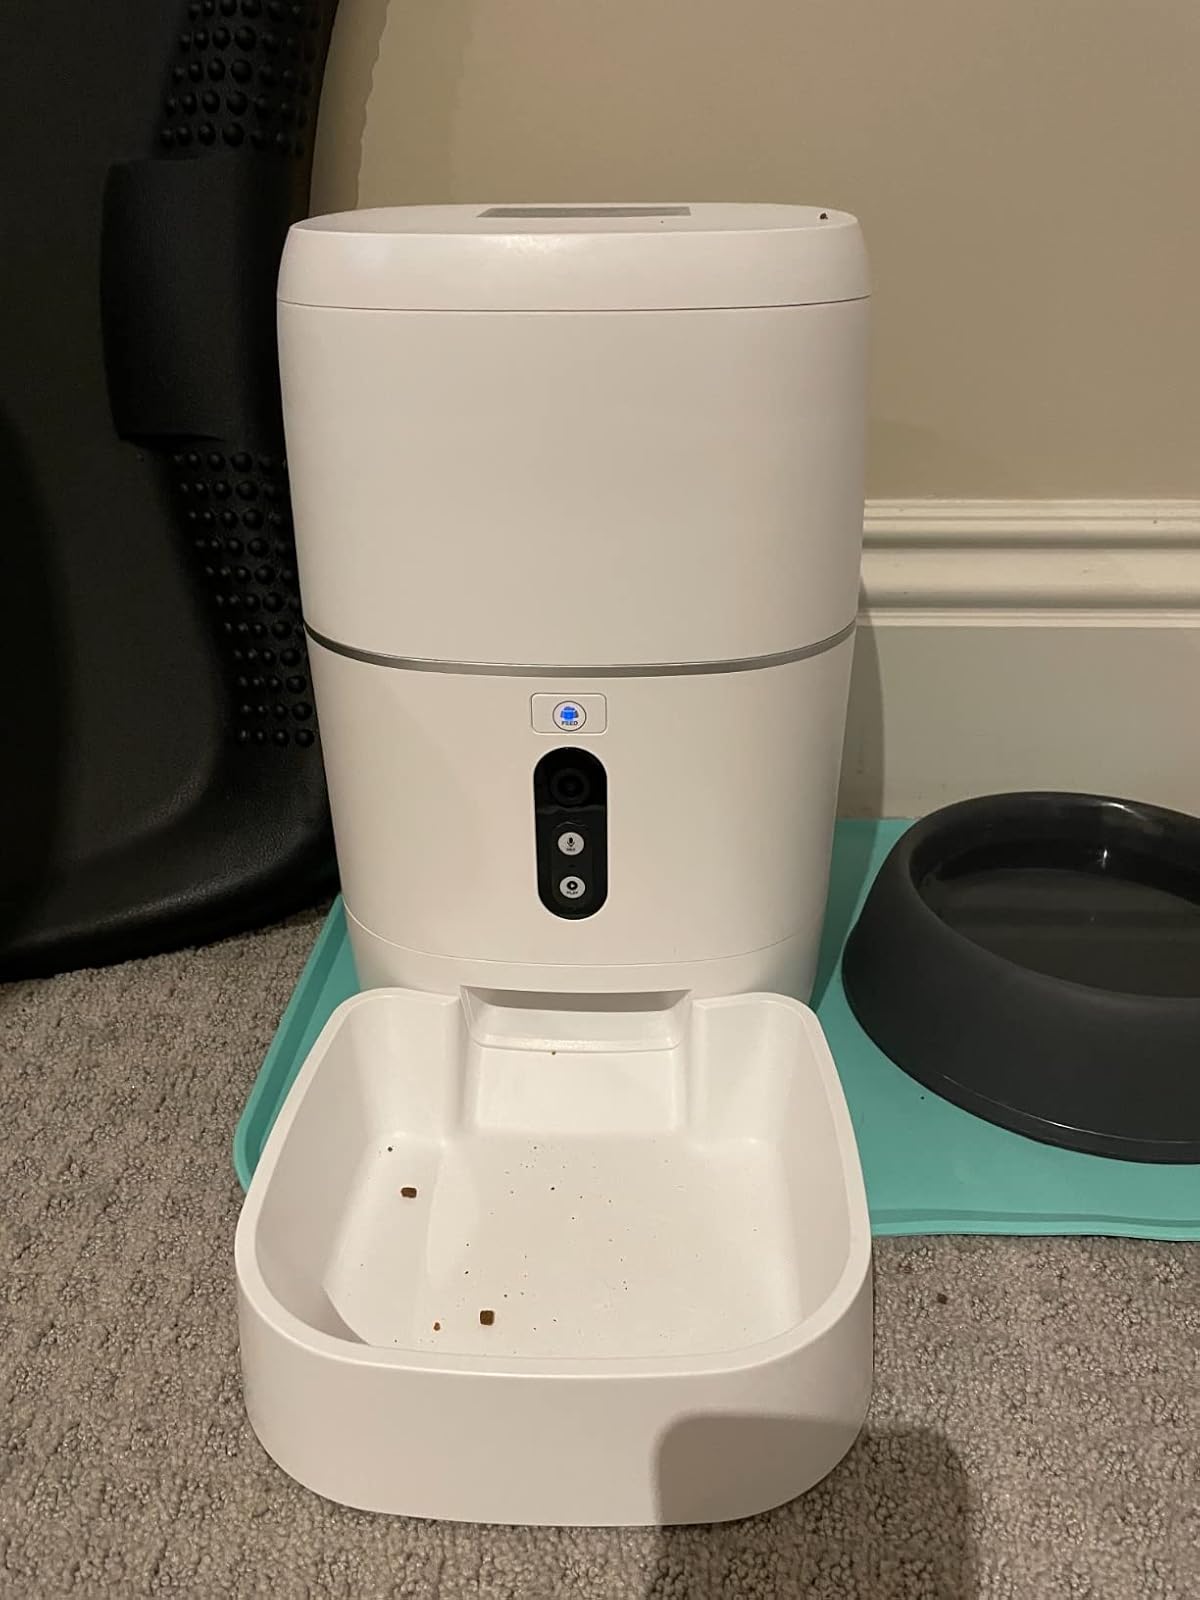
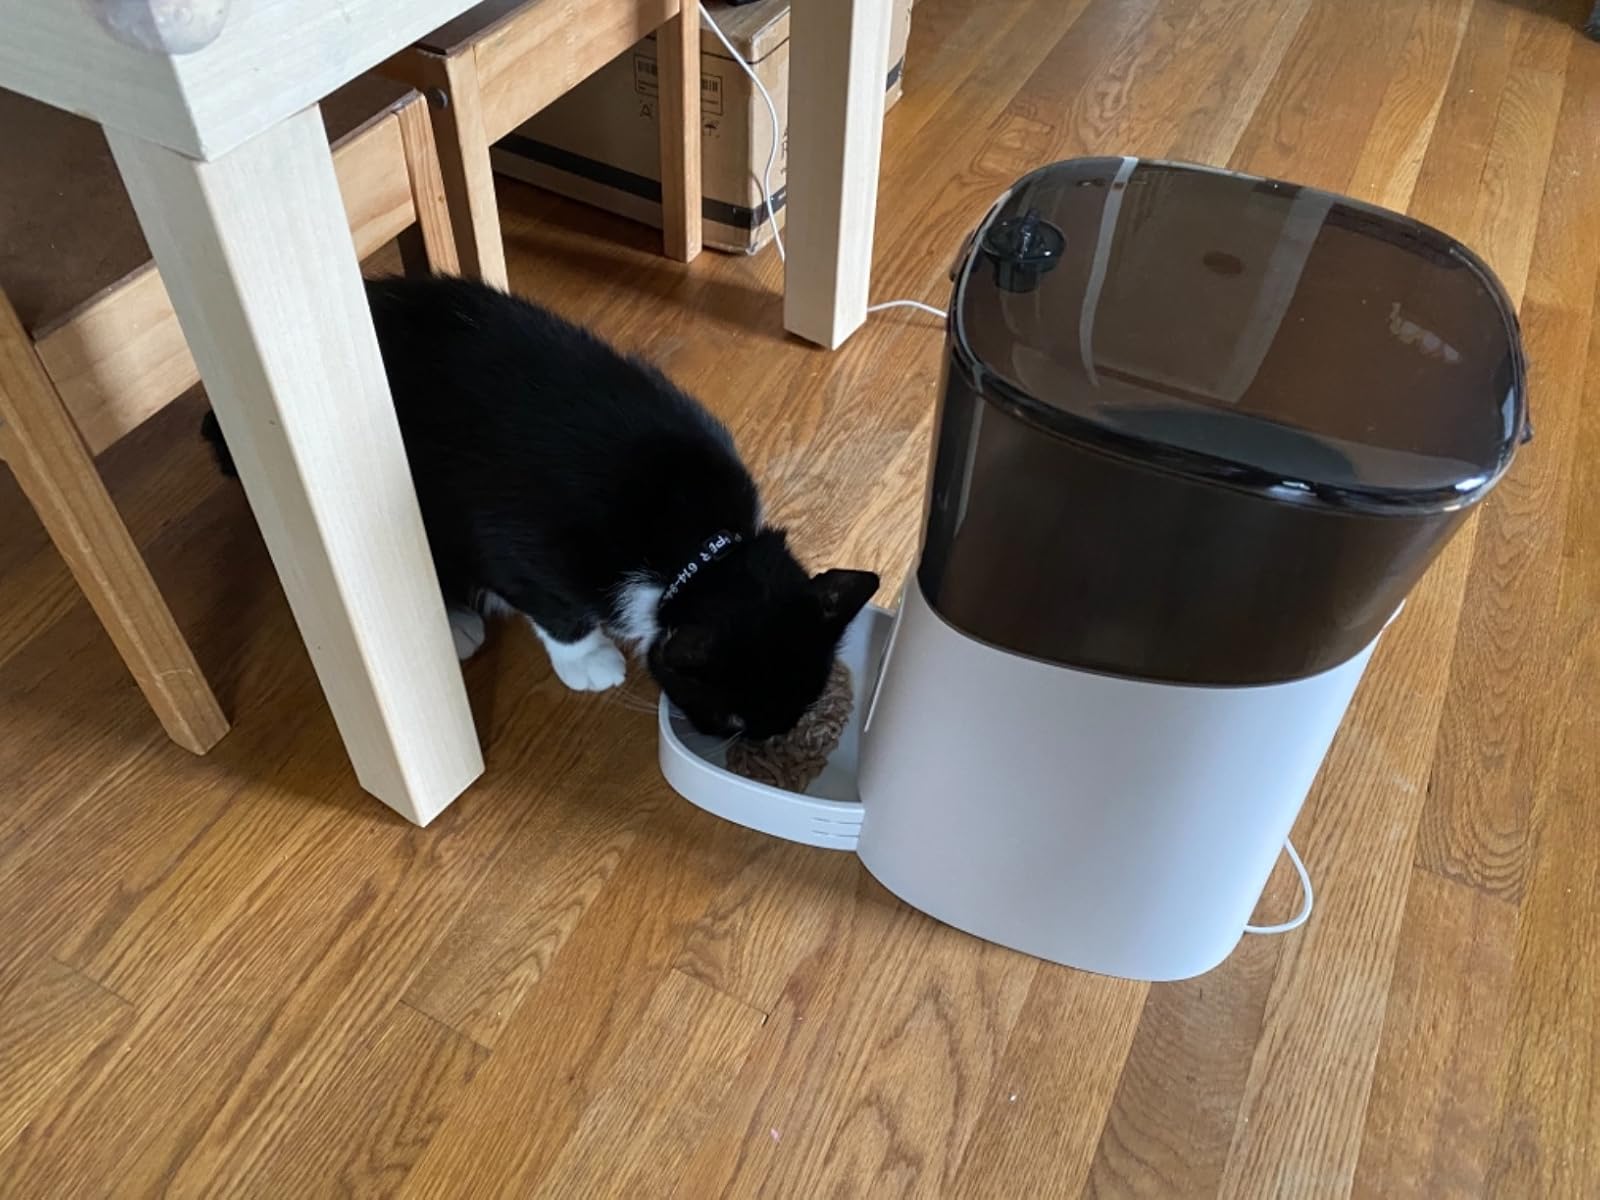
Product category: items_feeder
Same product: no